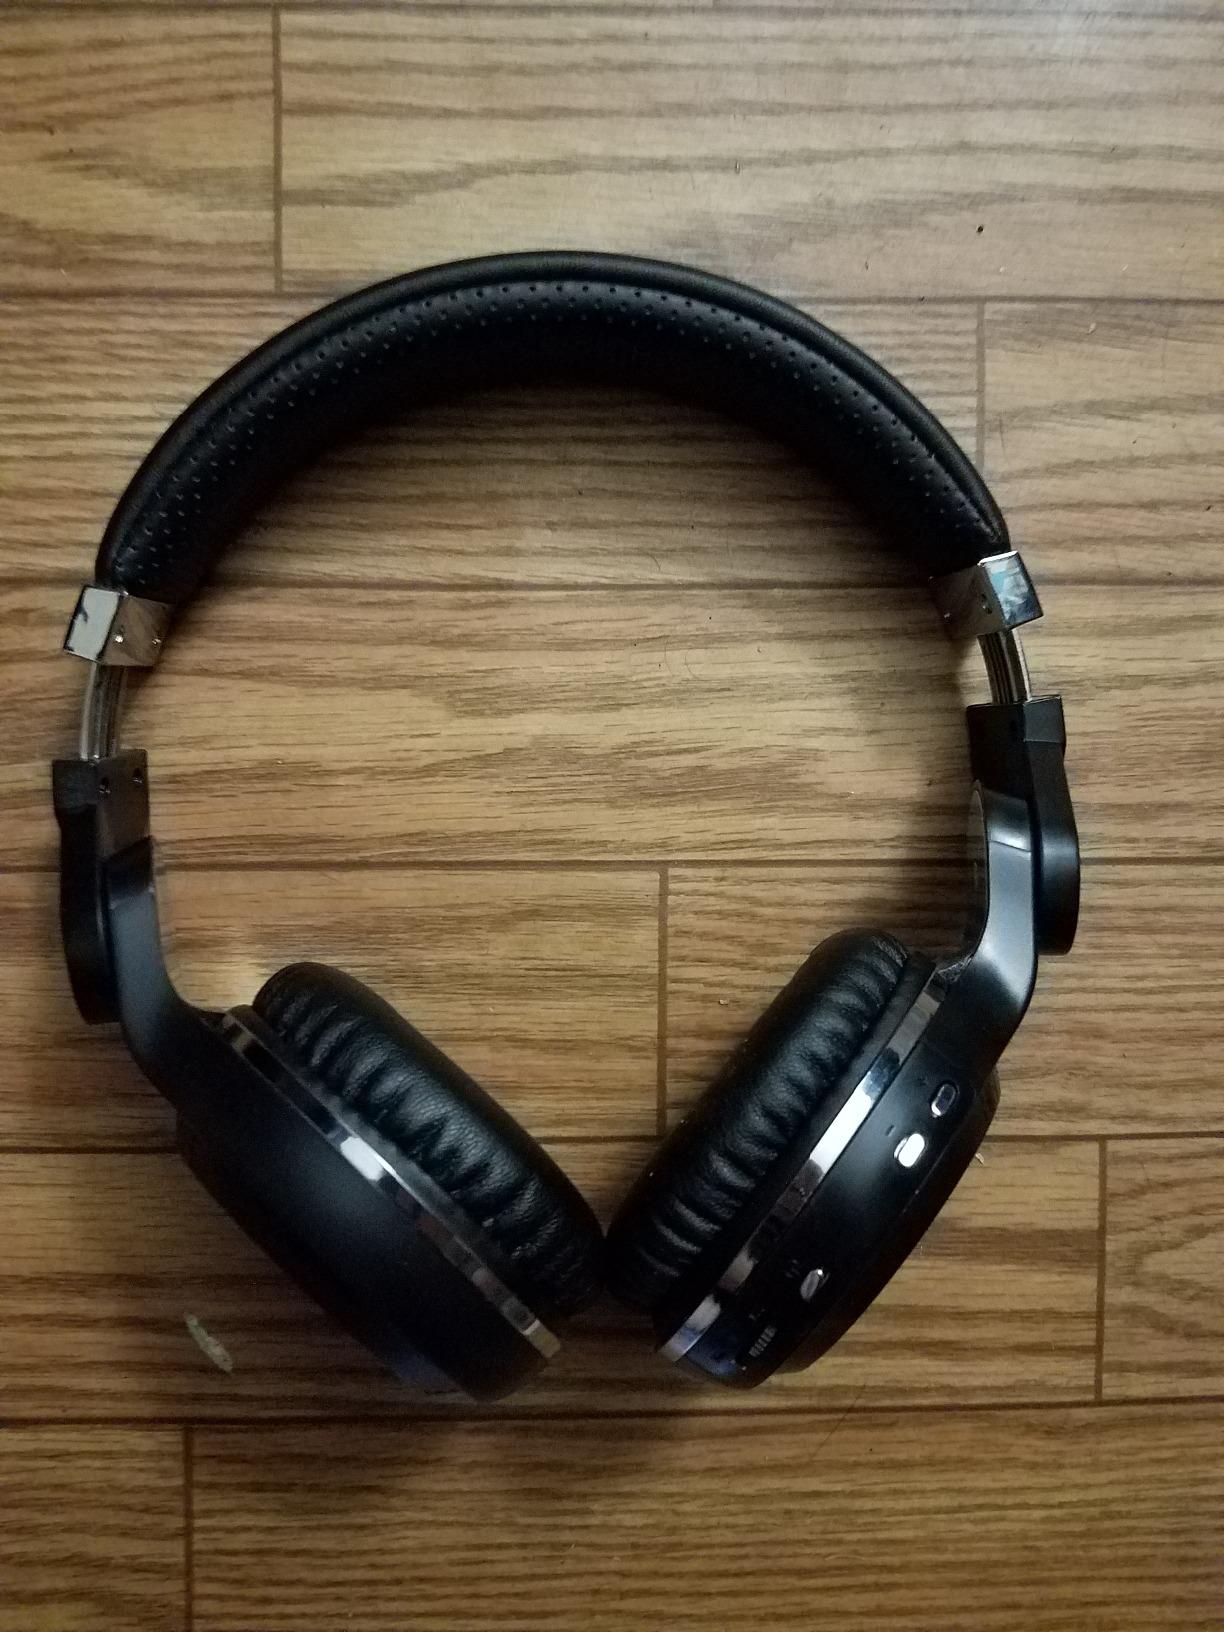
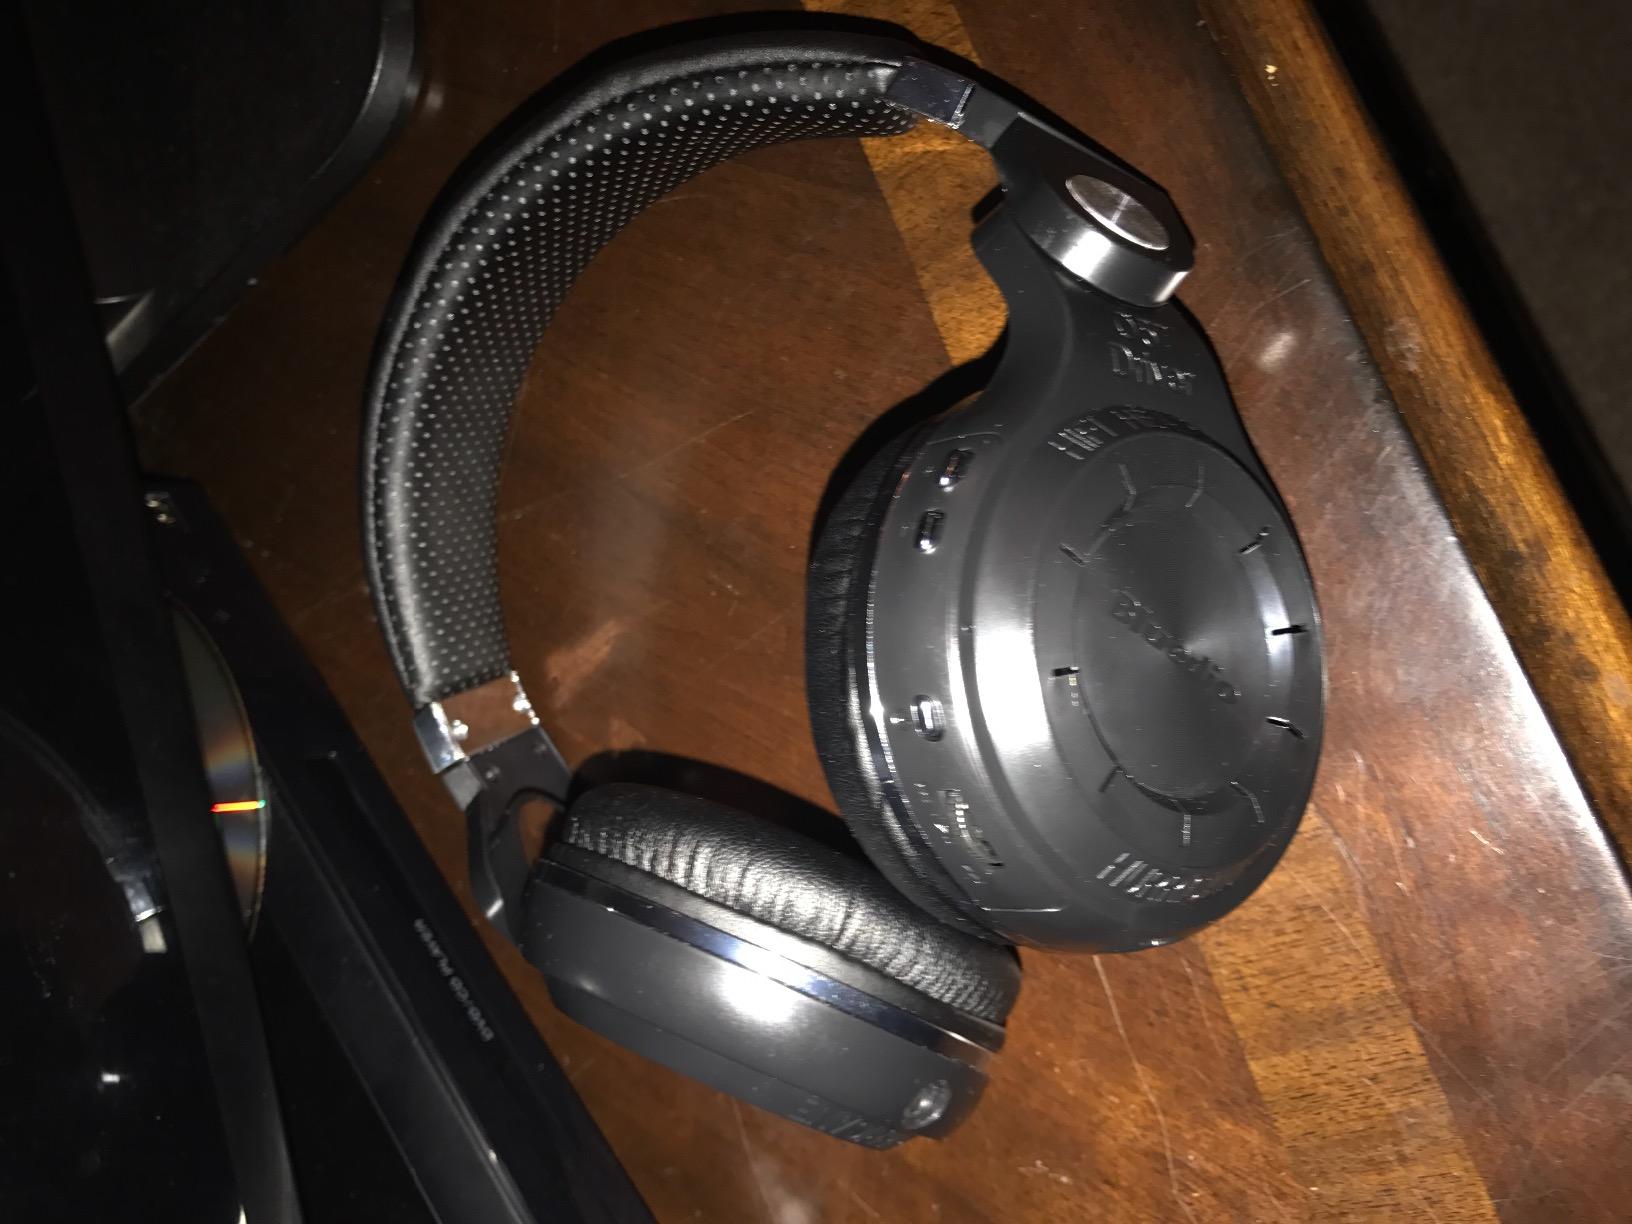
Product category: headphones
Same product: yes